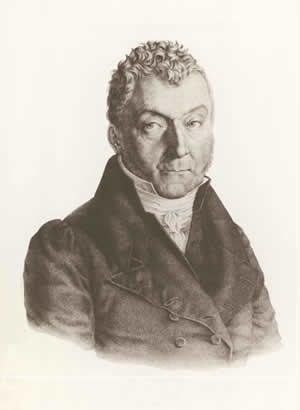
Ignaz Paul Vital Troxler est un philosophe, médecin et ophtalmologue suisse de langue allemande. On lui doit notamment la découverte de l'effet Troxler en ophtalmologie et il est le premier auteur à forger le terme de « préconscient » pour qualifier les aspects inconscients de la vie psychique. D'après lui, toute philosophie authentique doit commencer par une « anthropologie » afin de révéler dans la nature même de l'homme celle de l'univers tout entier. Cette anthropologie doit ensuite se convertir en une « anthroposophie », forme d'élévation spirituelle de l'homme.
La psychologie romantique est un mouvement intellectuel de la première moitié du XIXᵉ siècle issu du romantisme allemand et de la philosophie de la nature, en lien avec les sciences naturelles, recouvrant des conceptions diverses de l'esprit centrées sur la relation intime entre le psychisme, les forces de la nature et le fond culturel des sociétés. Elle se développe de manière privilégiée dans les pays de langue allemande et se caractérise par l'introduction de préoccupations philosophiques dans les « sciences de l'âme ». Ses thèmes clés sont ceux du dynamisme et de l'unité du corps et de l'esprit. La notion d'inconscient y est fondamentale, et c'est au sein de ce mouvement que l'inconscient apparaît pour la première fois comme un aspect essentiel de l'esprit.